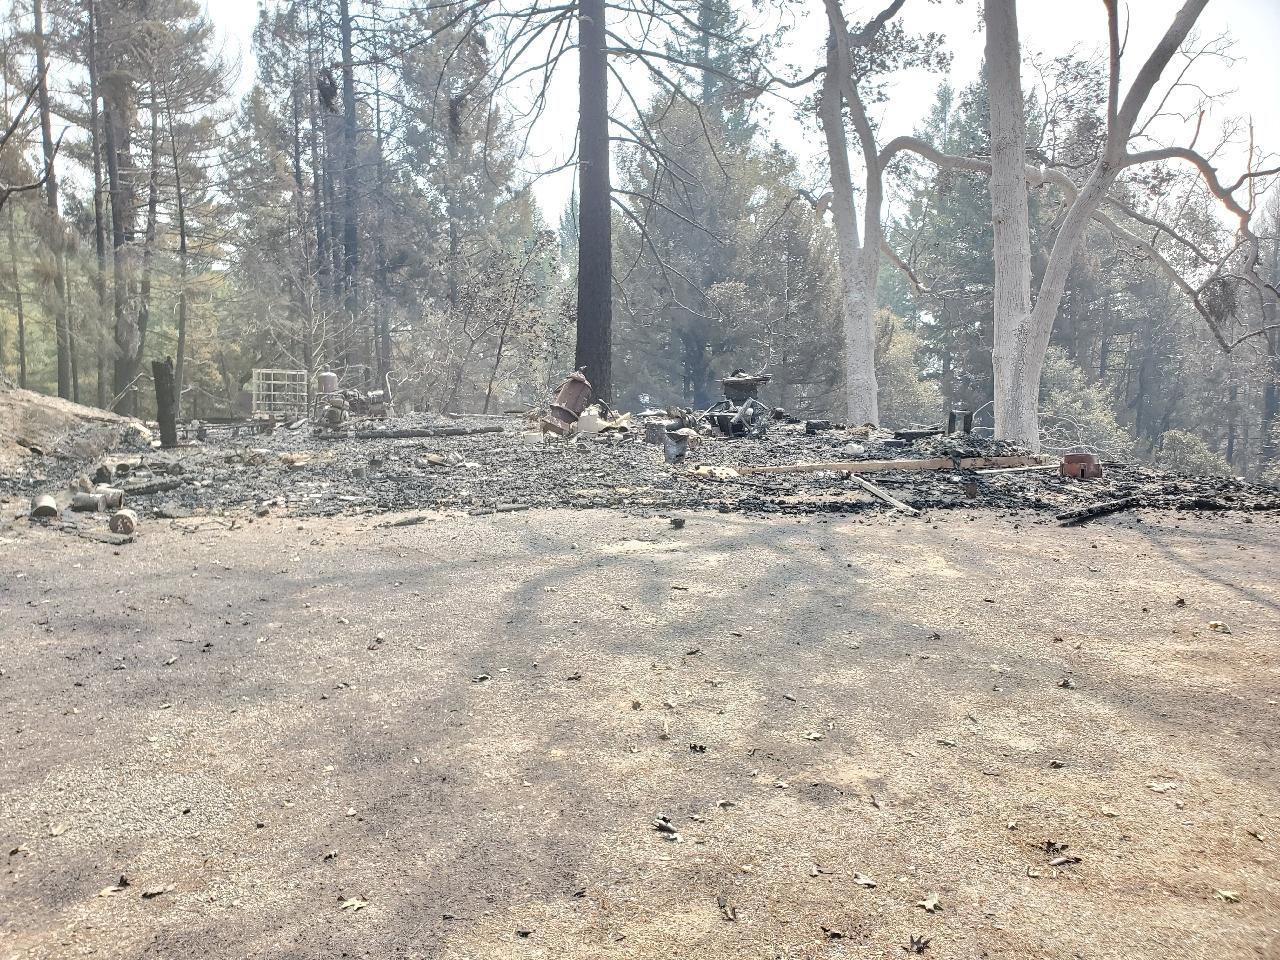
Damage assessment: destroyed